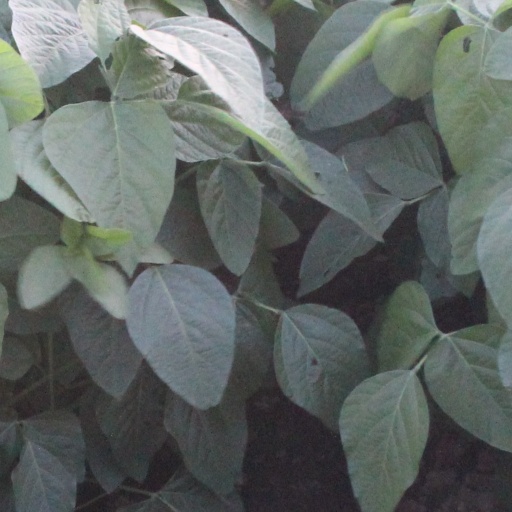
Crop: soybean